Wabash River

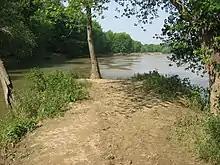
Sunset Point at Delphi, where Deer Creek joins the Wabash

At mile ninety-three the river is joined by its first major tributary, the Little River. The city of Huntington developed at the confluence of the two rivers. The tributary dramatically increases the volume of water in the Wabash at this point. Because of the dams on the Wabash, the Little River often carries more water than the Wabash. Additional minor tributaries raise the water level between Huntington and the city of Wabash. As the river passes Wabash and moves toward Peru, it splits, creating a series of islands; sandbars are common in the stretch. The river returns to a single channel at Peru, and flows through one of its most gentle stretches until reaching Logansport. Here the river again splits into multiple channels, divided by islands. Some of the channels are narrow and rocky, while the larger channels are navigable.